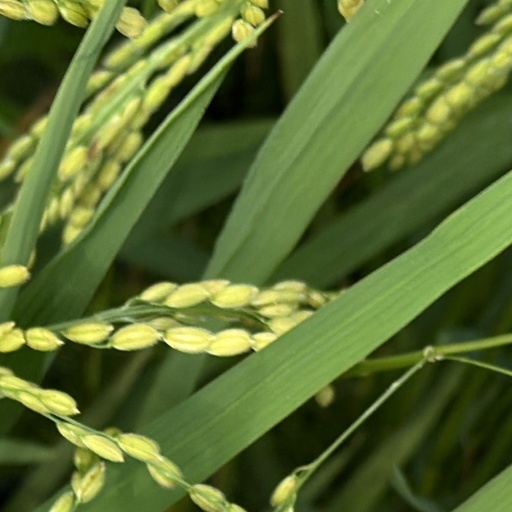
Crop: rice